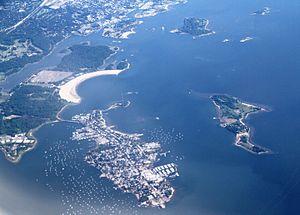
City Island est une île de New York, située dans la partie ouest du Long Island Sound, et dépendant de l'arrondissement du Bronx. D'une longueur de 2,4 km pour une largeur de 800 mètres, avec une superficie de plus de 102 hectares, elle est la plus grande de l'archipel des Pelham Islands, et ferme la Eastchester Bay à l'est, immédiatement au sud de Pelham Bay.